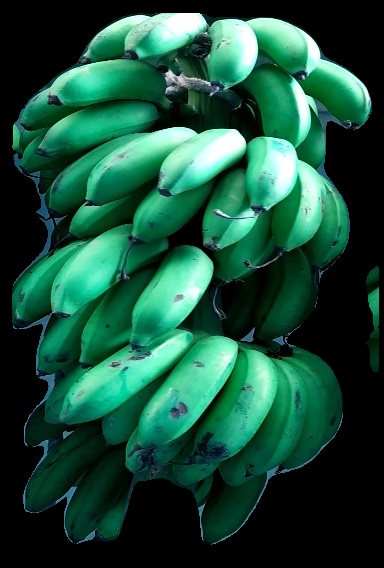
Variety: rasbale
Grade: grade2